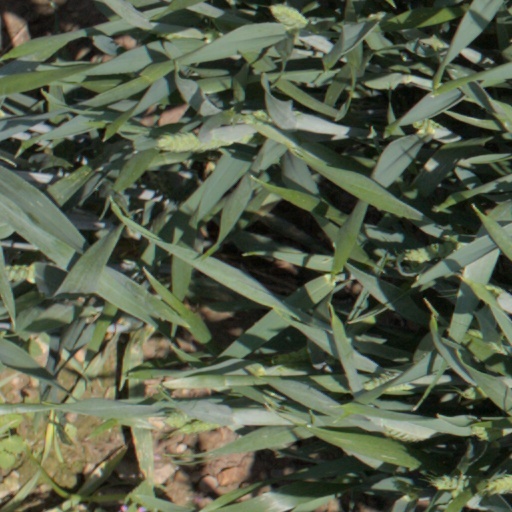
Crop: wheat